Movement for the Reorganization of the Communist Party of Greece 1918–1955

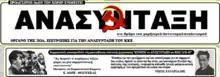
Anasintaxi's header has the hammer and sickle symbol in the center, the phrase "Workers of all countries unite" on the top, "in the road of Marxism–Leninism–Stalinism" under the title and it's followed by a small section containing the heads of Karl Marx, Friedrich Engels, Vladimir Lenin and Joseph Stalin on the left and of Nikos Zachariadis on the right.

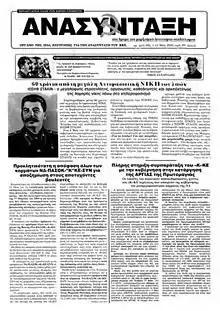
Anasintaxi is published biweekly. On the first page of this issue the reader can see a photo of J. V. Stalin

The Movement for the Reorganization of the Communist Party of Greece 1918–1955, is an anti-revisionist Marxist–Leninist communist party in Greece. It is better known as Anasintaxi (Reorganization).